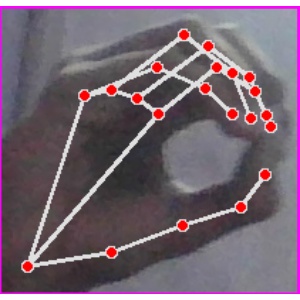
अक्षर: ठ